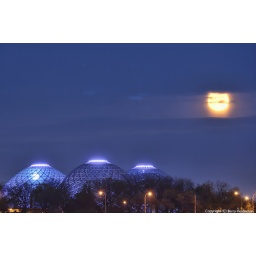
balls of light on the ground and in the sky